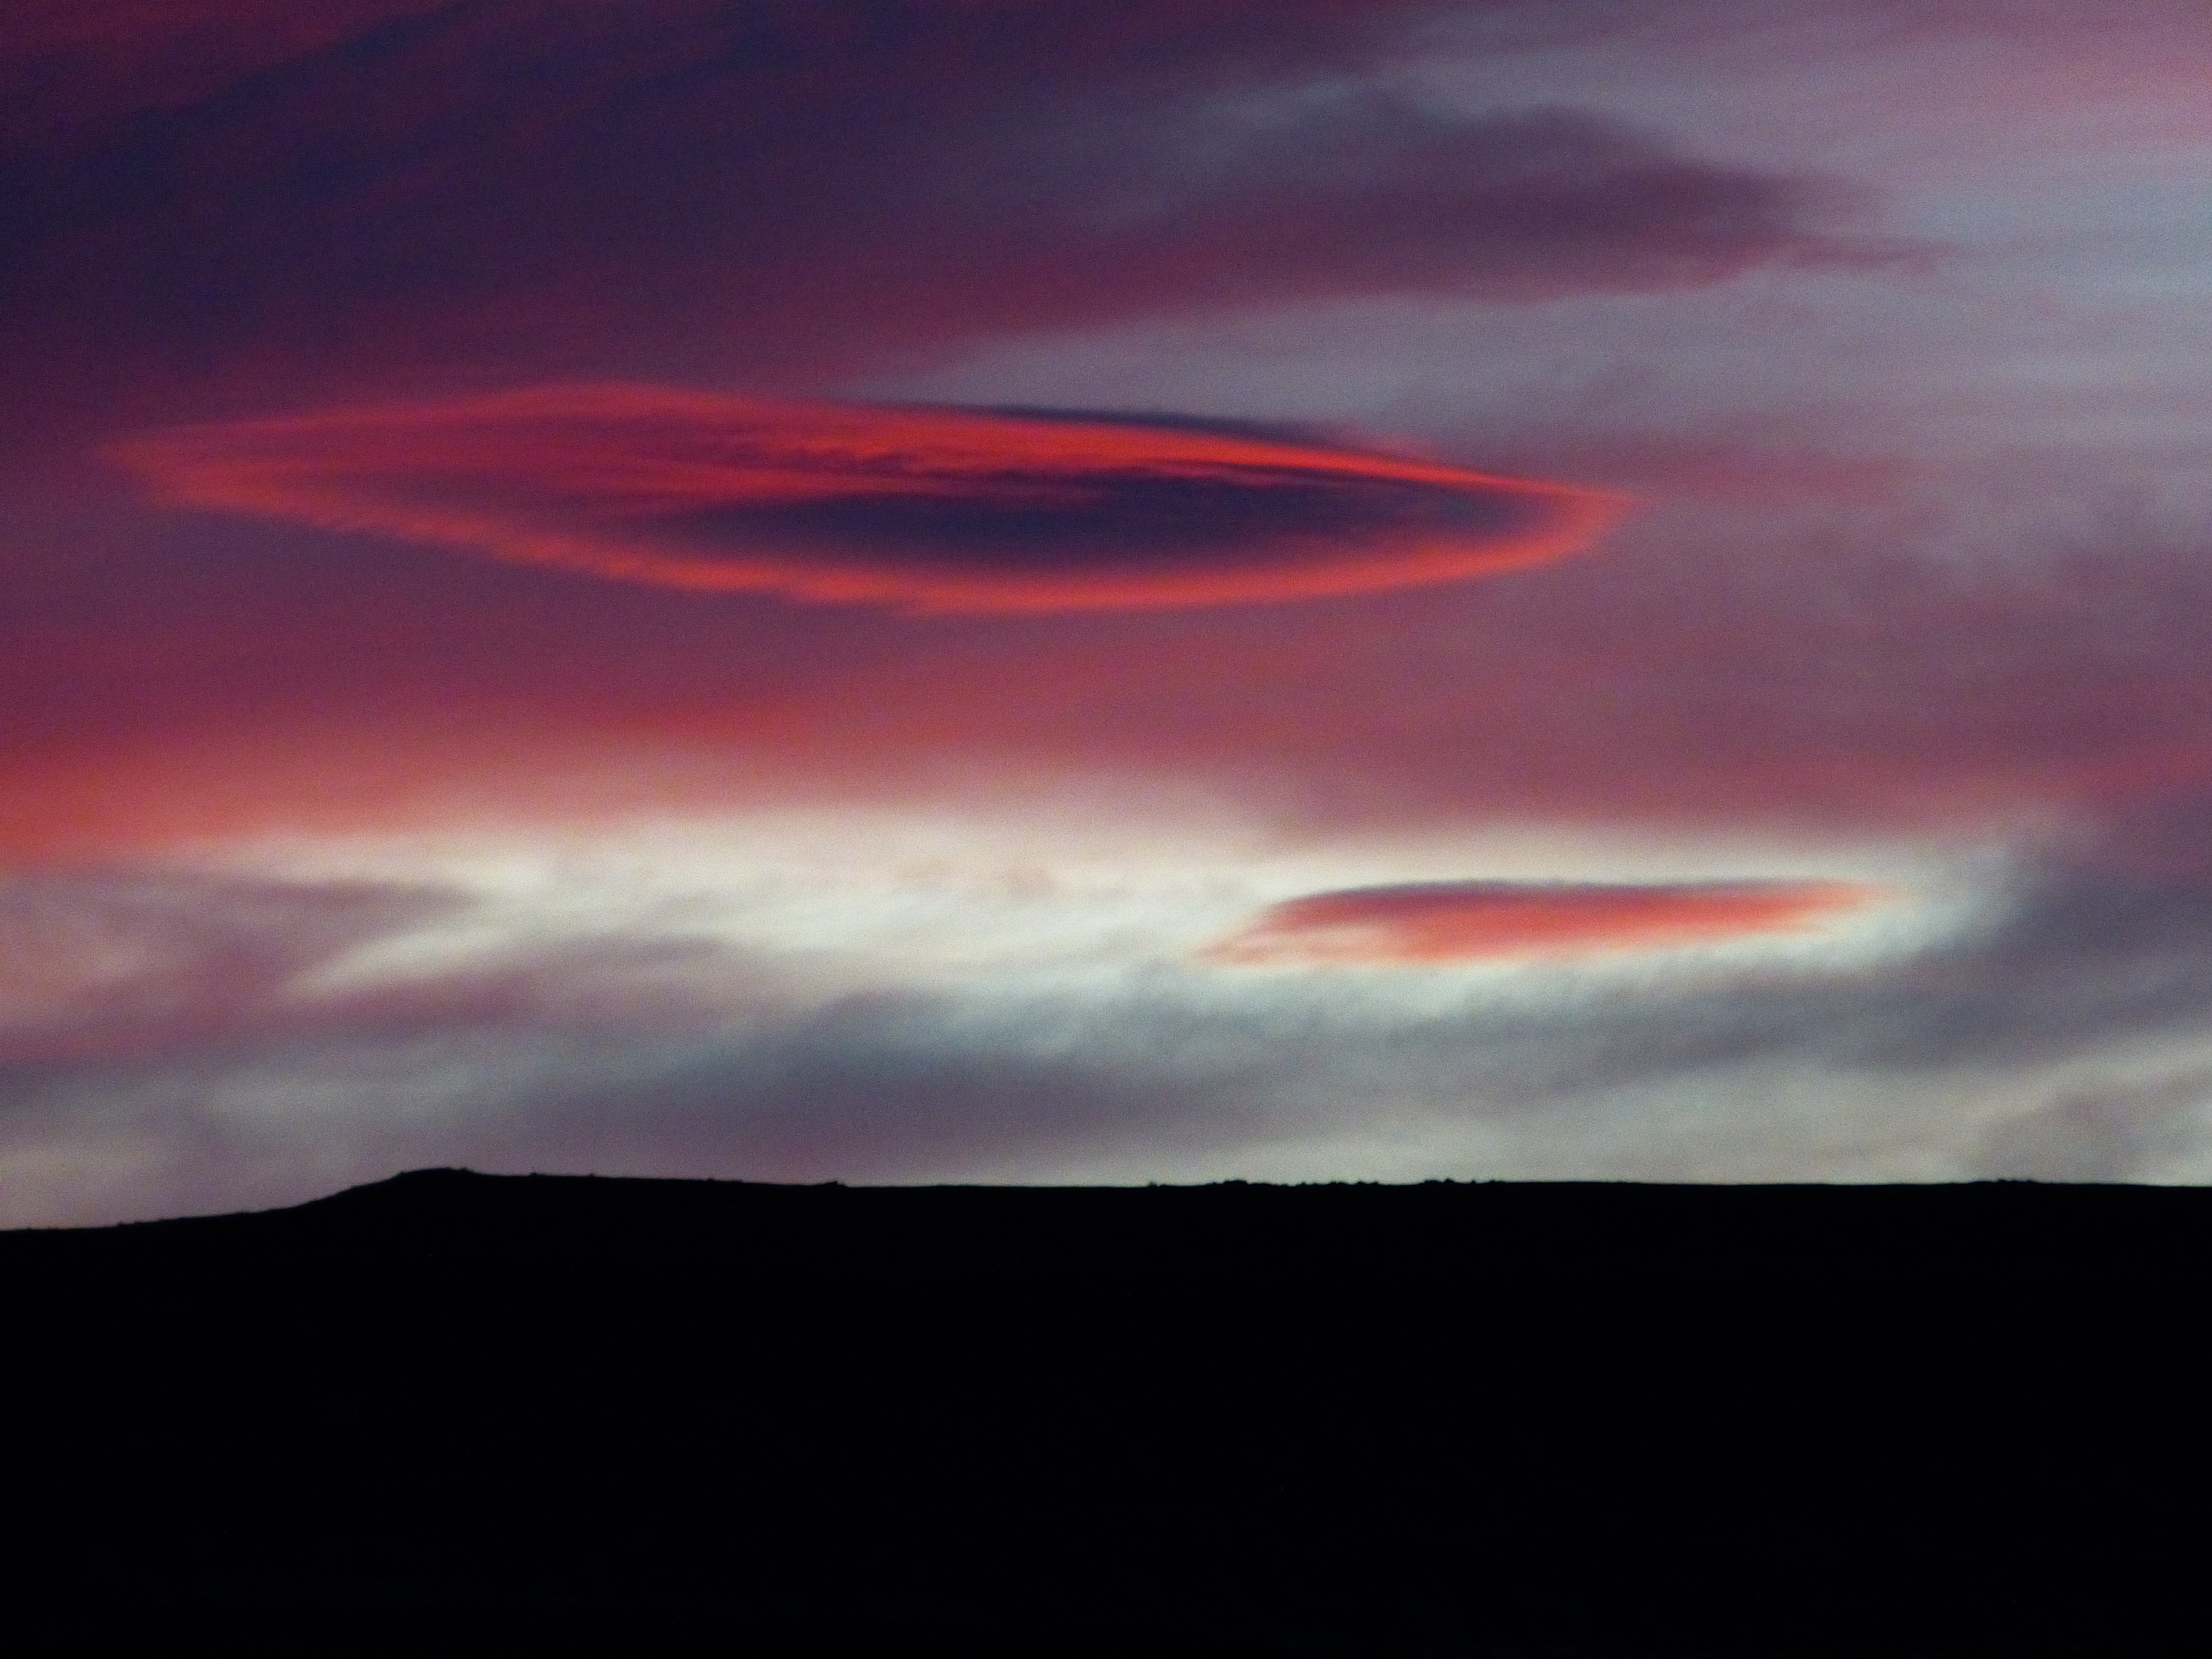
horizon, cloud, sky, sunrise, sunset, dawn, atmosphere, dusk, evening, darkness, skies, clouds, morgenstimmung, afterglow, meteorological phenomenon, atmosphere of earth, red sky at morning